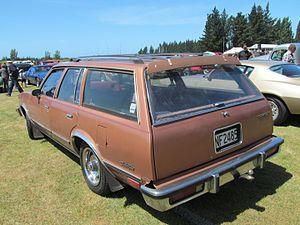
La Chevrolet Malibu est un véhicule de type intermédiaire produit aux États-Unis par General Motors. Le véhicule est vendu aux États-Unis, au Canada, au Mexique et en Israël.